Bubble and Squeek

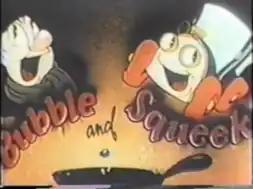
The title card of "Bubble and Squeek."

Bubble and Squeek is a British animated cartoon series created in 1946 by George Moreno Jr. It was released by British Animated Productions in Harringay, and was distributed by Pathe Pictures. The films revolve around the adventures of the two main characters: Bubble and Squeek. Their names are derived from the British dish bubble and squeak. All shorts were produced in Technicolor.